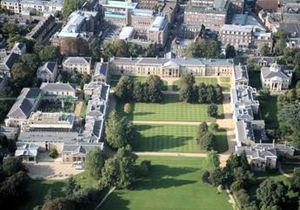
William Wilkins, né le 31 août 1778 à Norwich et mort le 31 août 1839 à Cambridge, est un architecte et archéologue britannique.
Downing College est un des 31 collèges constitutifs de l'université de Cambridge au Royaume-Uni. Il a été fondé en 1800.